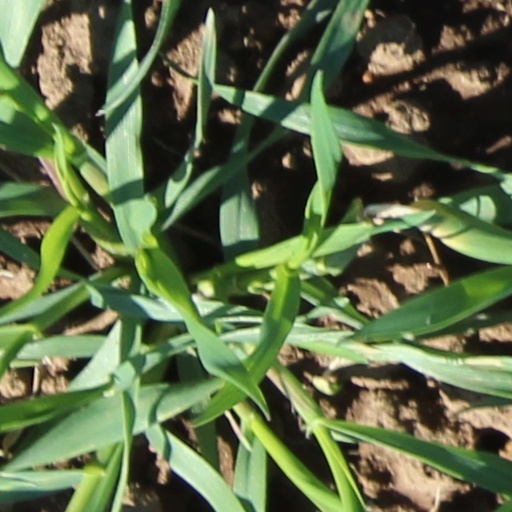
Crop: wheat